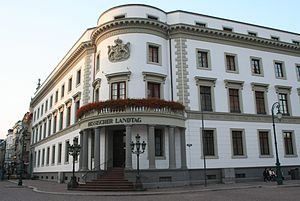
Hessens landdag
Hessens landdag
Hessens landdag er parlamentet i den tyske delstat Hessen. Landdagen har sæde i byslottet ved Slotspladsen i Wiesbaden, tidligere sæde for hertugerne af hertugdømmet Nassau.